List of paintings by Zainul Abedin

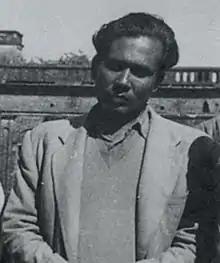
Zainul Abedin

This list of paintings by the Bengali painter Zainul Abedin is incomplete.